History of Egypt

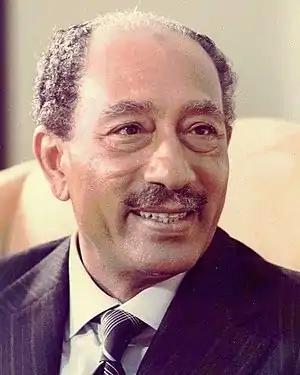
Anwar Al Sadat

British indirect rule lasted from 1882, when the British succeeded in defeating the Egyptian Army at Tel el-Kebir in September and took control of the country, to the 1952 Egyptian revolution which made Egypt a republic and when British advisers were expelled.